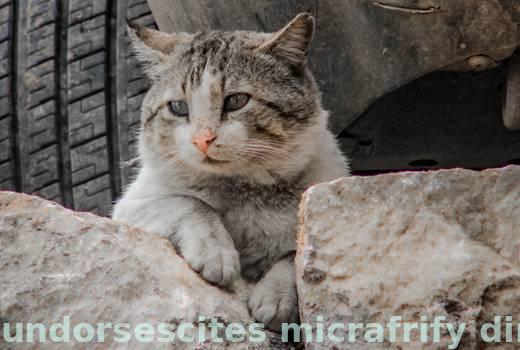
Label: Watermark